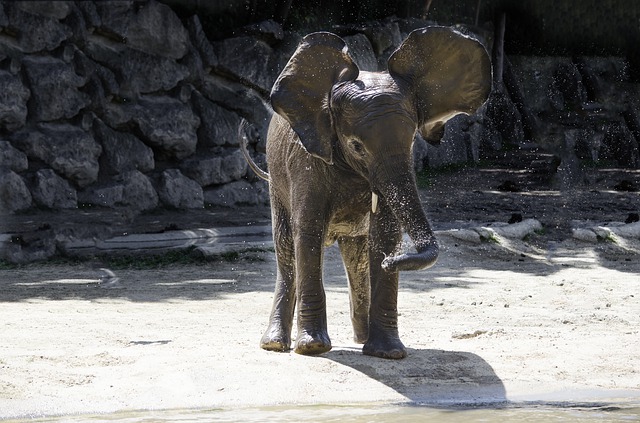
Label: elephant